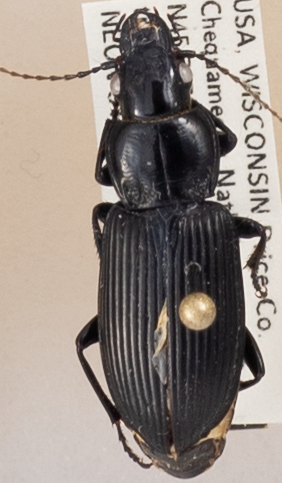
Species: Pterostichus melanarius melanarius
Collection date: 2020-08-25
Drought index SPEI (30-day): -0.528
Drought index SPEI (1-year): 2.09
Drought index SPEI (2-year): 2.09